Religion in Mozambique

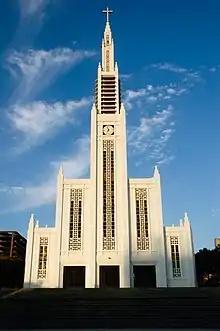
Maputo Cathedral

Christianity is the largest religion in Mozambique, with substantial minorities of the adherents of traditional faiths and Islam.